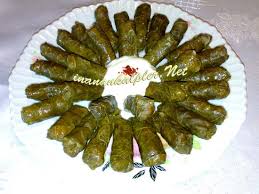
Yemek: yaprak_sarma